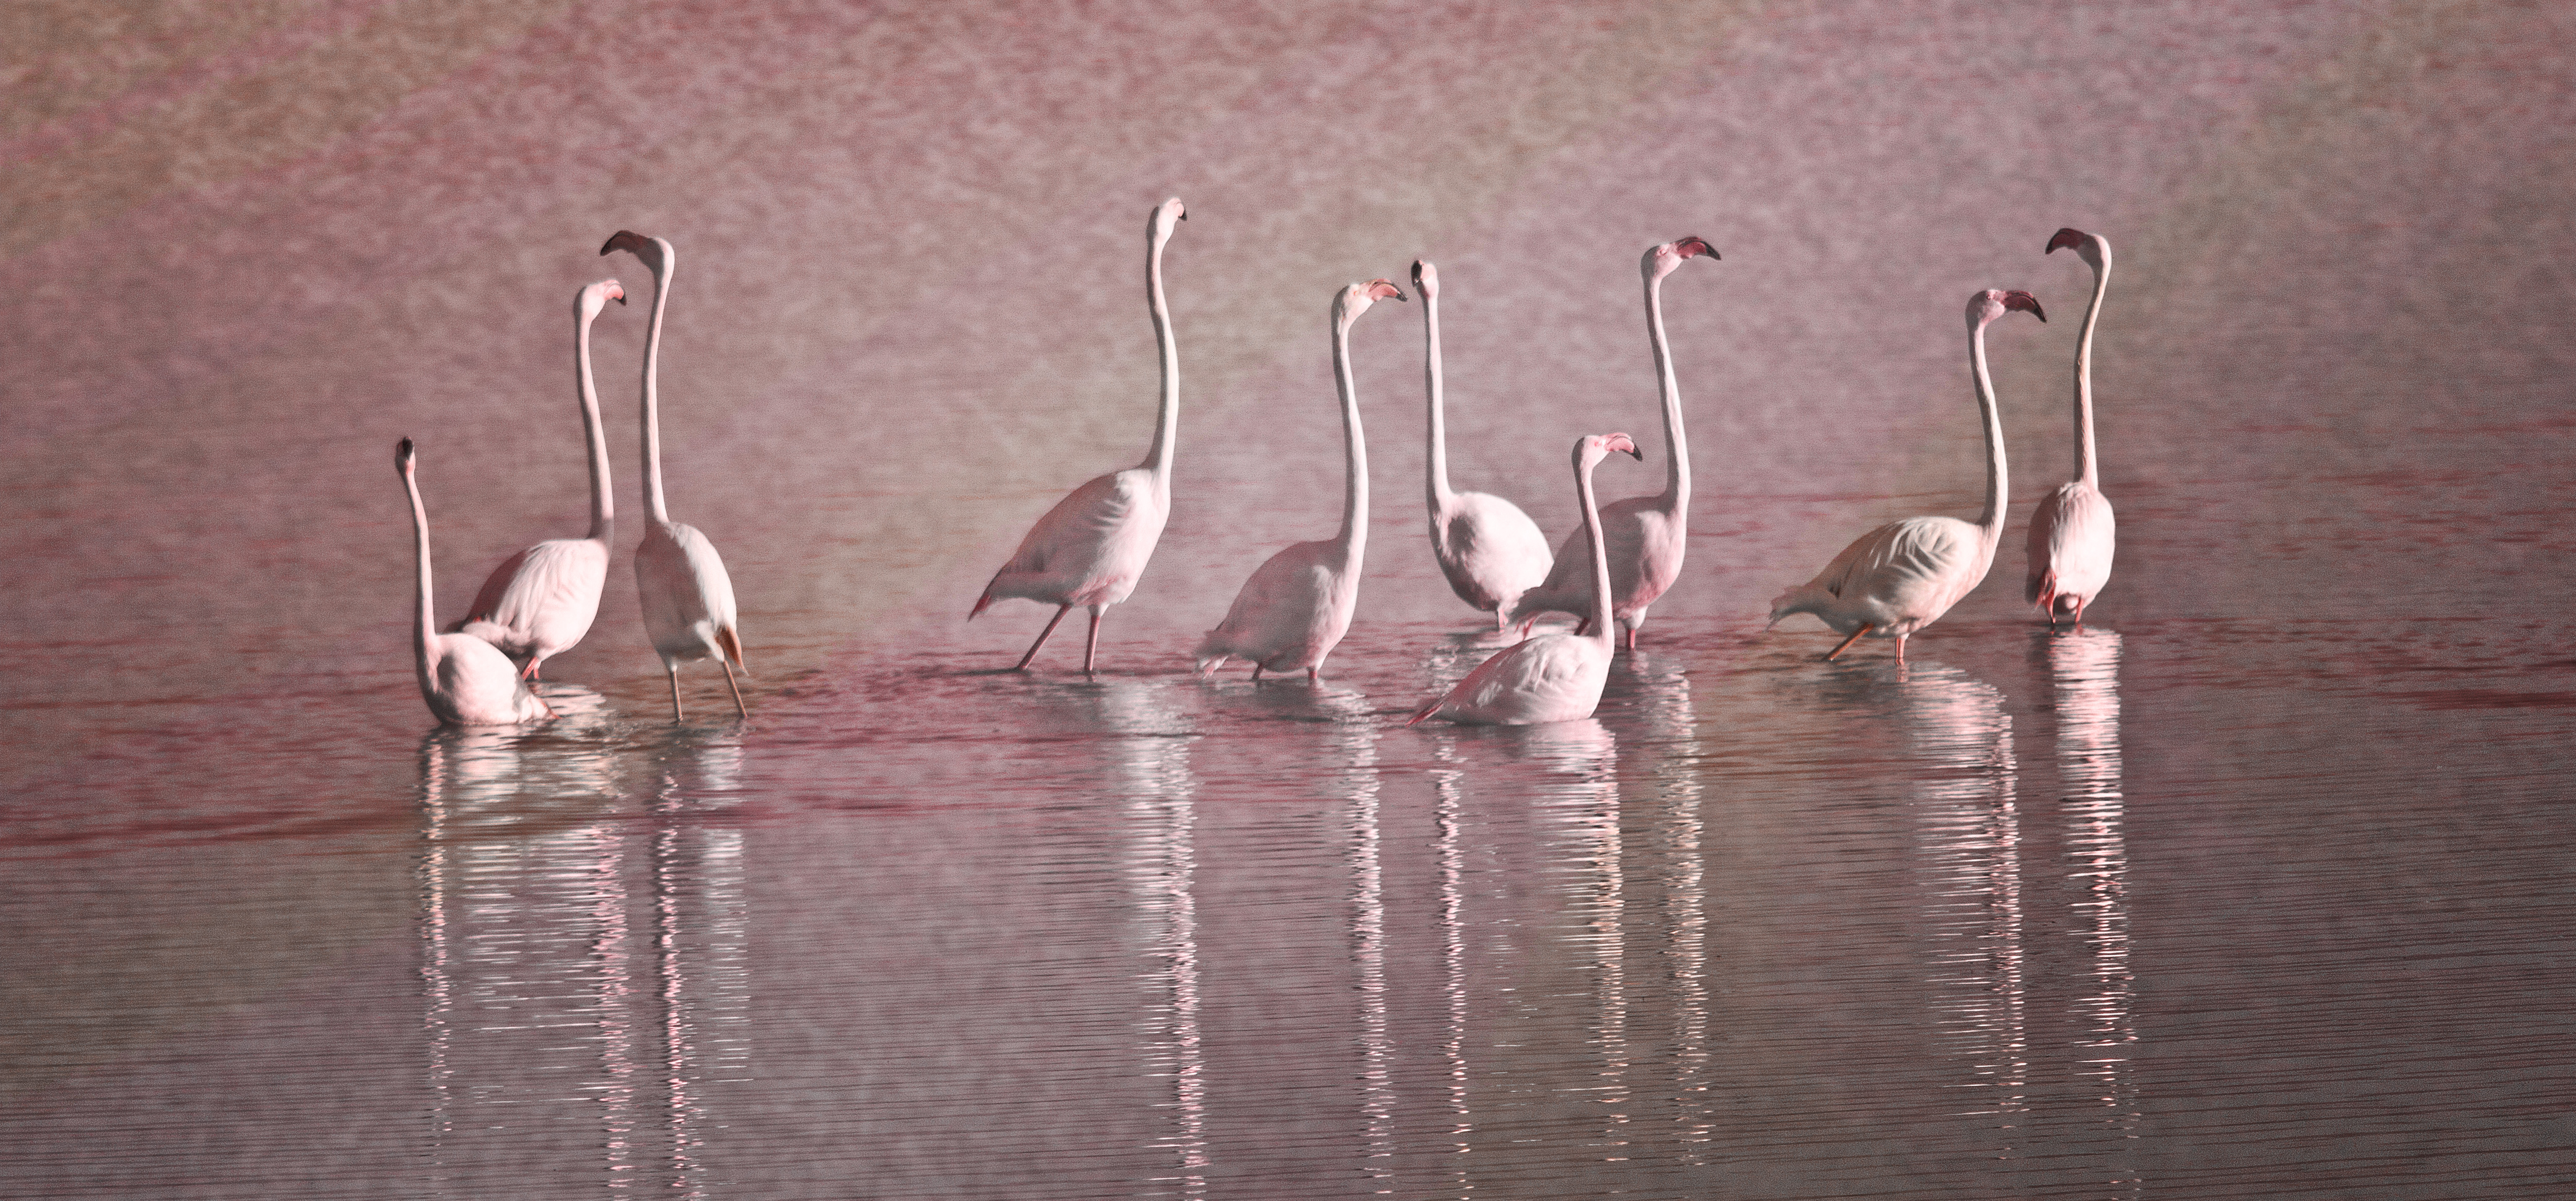
flamingo, flamingos, bird, wader, wading bird, salt lake, lagoon, water, lake, animals, vertebrates, biology, ornithology, colorful, fauna, nature, birdwatching, flying, beak, pink, long necked, andalusia, cocking beak, pink flamingo, wading, organic, animal, plumage, feather, water bird, sea bird, wild, wildlife, neck, organism, waterfowl, greater flamingo, pelecaniformes, ciconiiformes, wing, pelican, seabird, flock, reflection, animal migration, ducks, geese and swans, art, nature reserve, bird migration, monochrome, tail, white pelican, charadriiformes, natural landscape, landscape, shorebird, monochrome photography, pond, still life photography